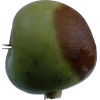
Label: Apple 12